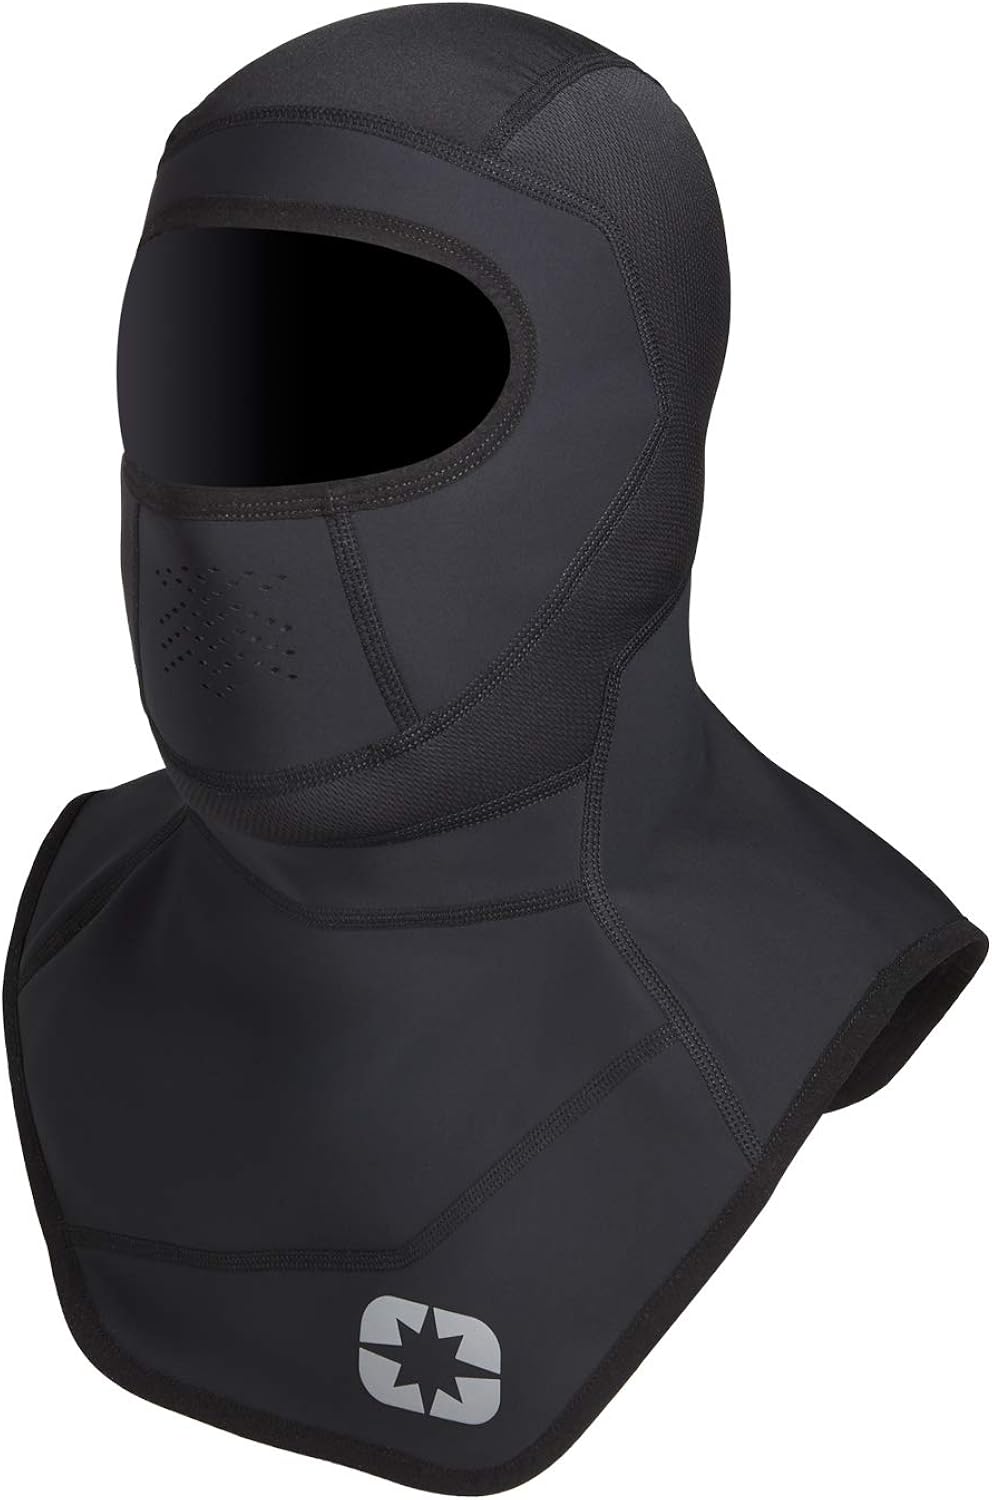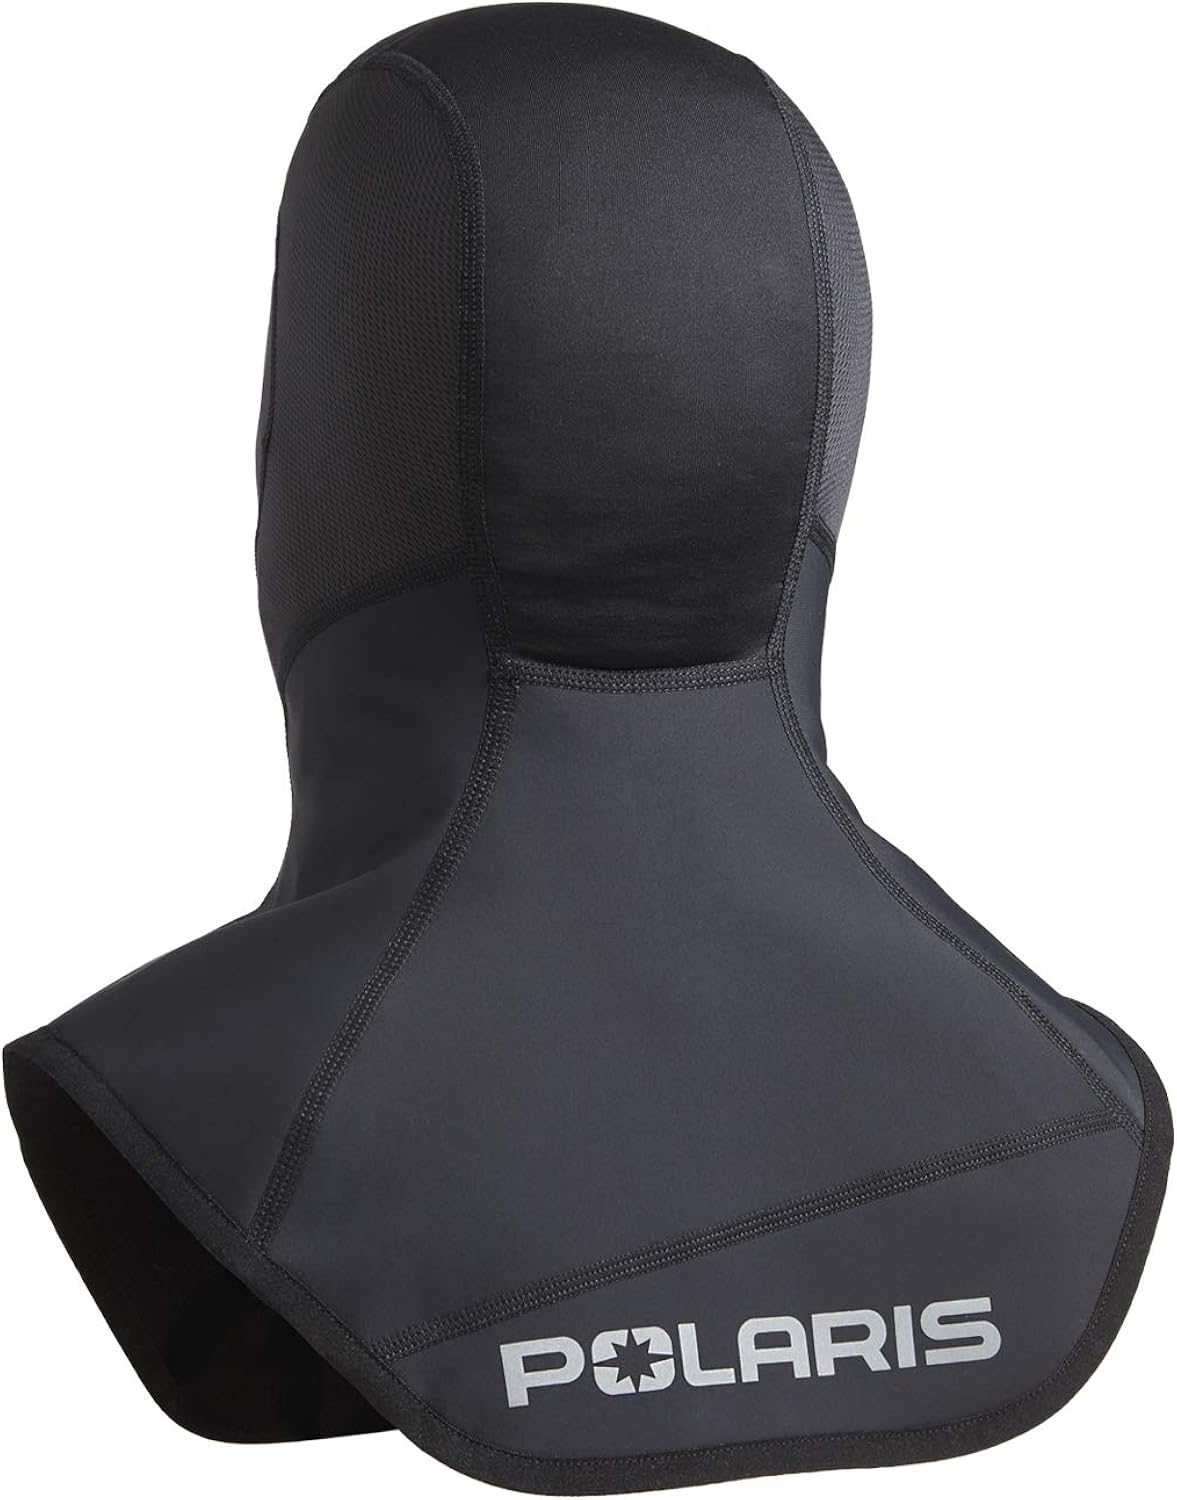
Polaris Off Road Revelstoke Balaclava Black
Category: AMAZON FASHION
Polaris Revelstoke Mountain Balaclava Part Number: 2861474MPN: 2861474BRAND: PolarisSize/Type: One Size Fits MostMore Info:Durable nylon balaclava ensures long-lasting, warm wear- Added spandex improves mobility and comfort- Breathing holes prevent moisture buildup- Layers under your helmet for winter riding?Polaris Revelstoke Balaclava
Features: 85% Nylon, 15% Spandex | Durable nylon balaclava ensures long-lasting, warm wear | Breathing holes prevent moisture buildup | Layers under your helmet for winter riding